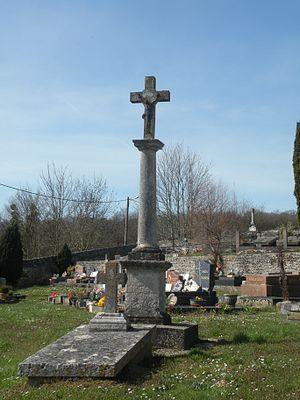
Chambors cimetière
Chambors est une commune française située dans le département de l'Oise en région Hauts-de-France.